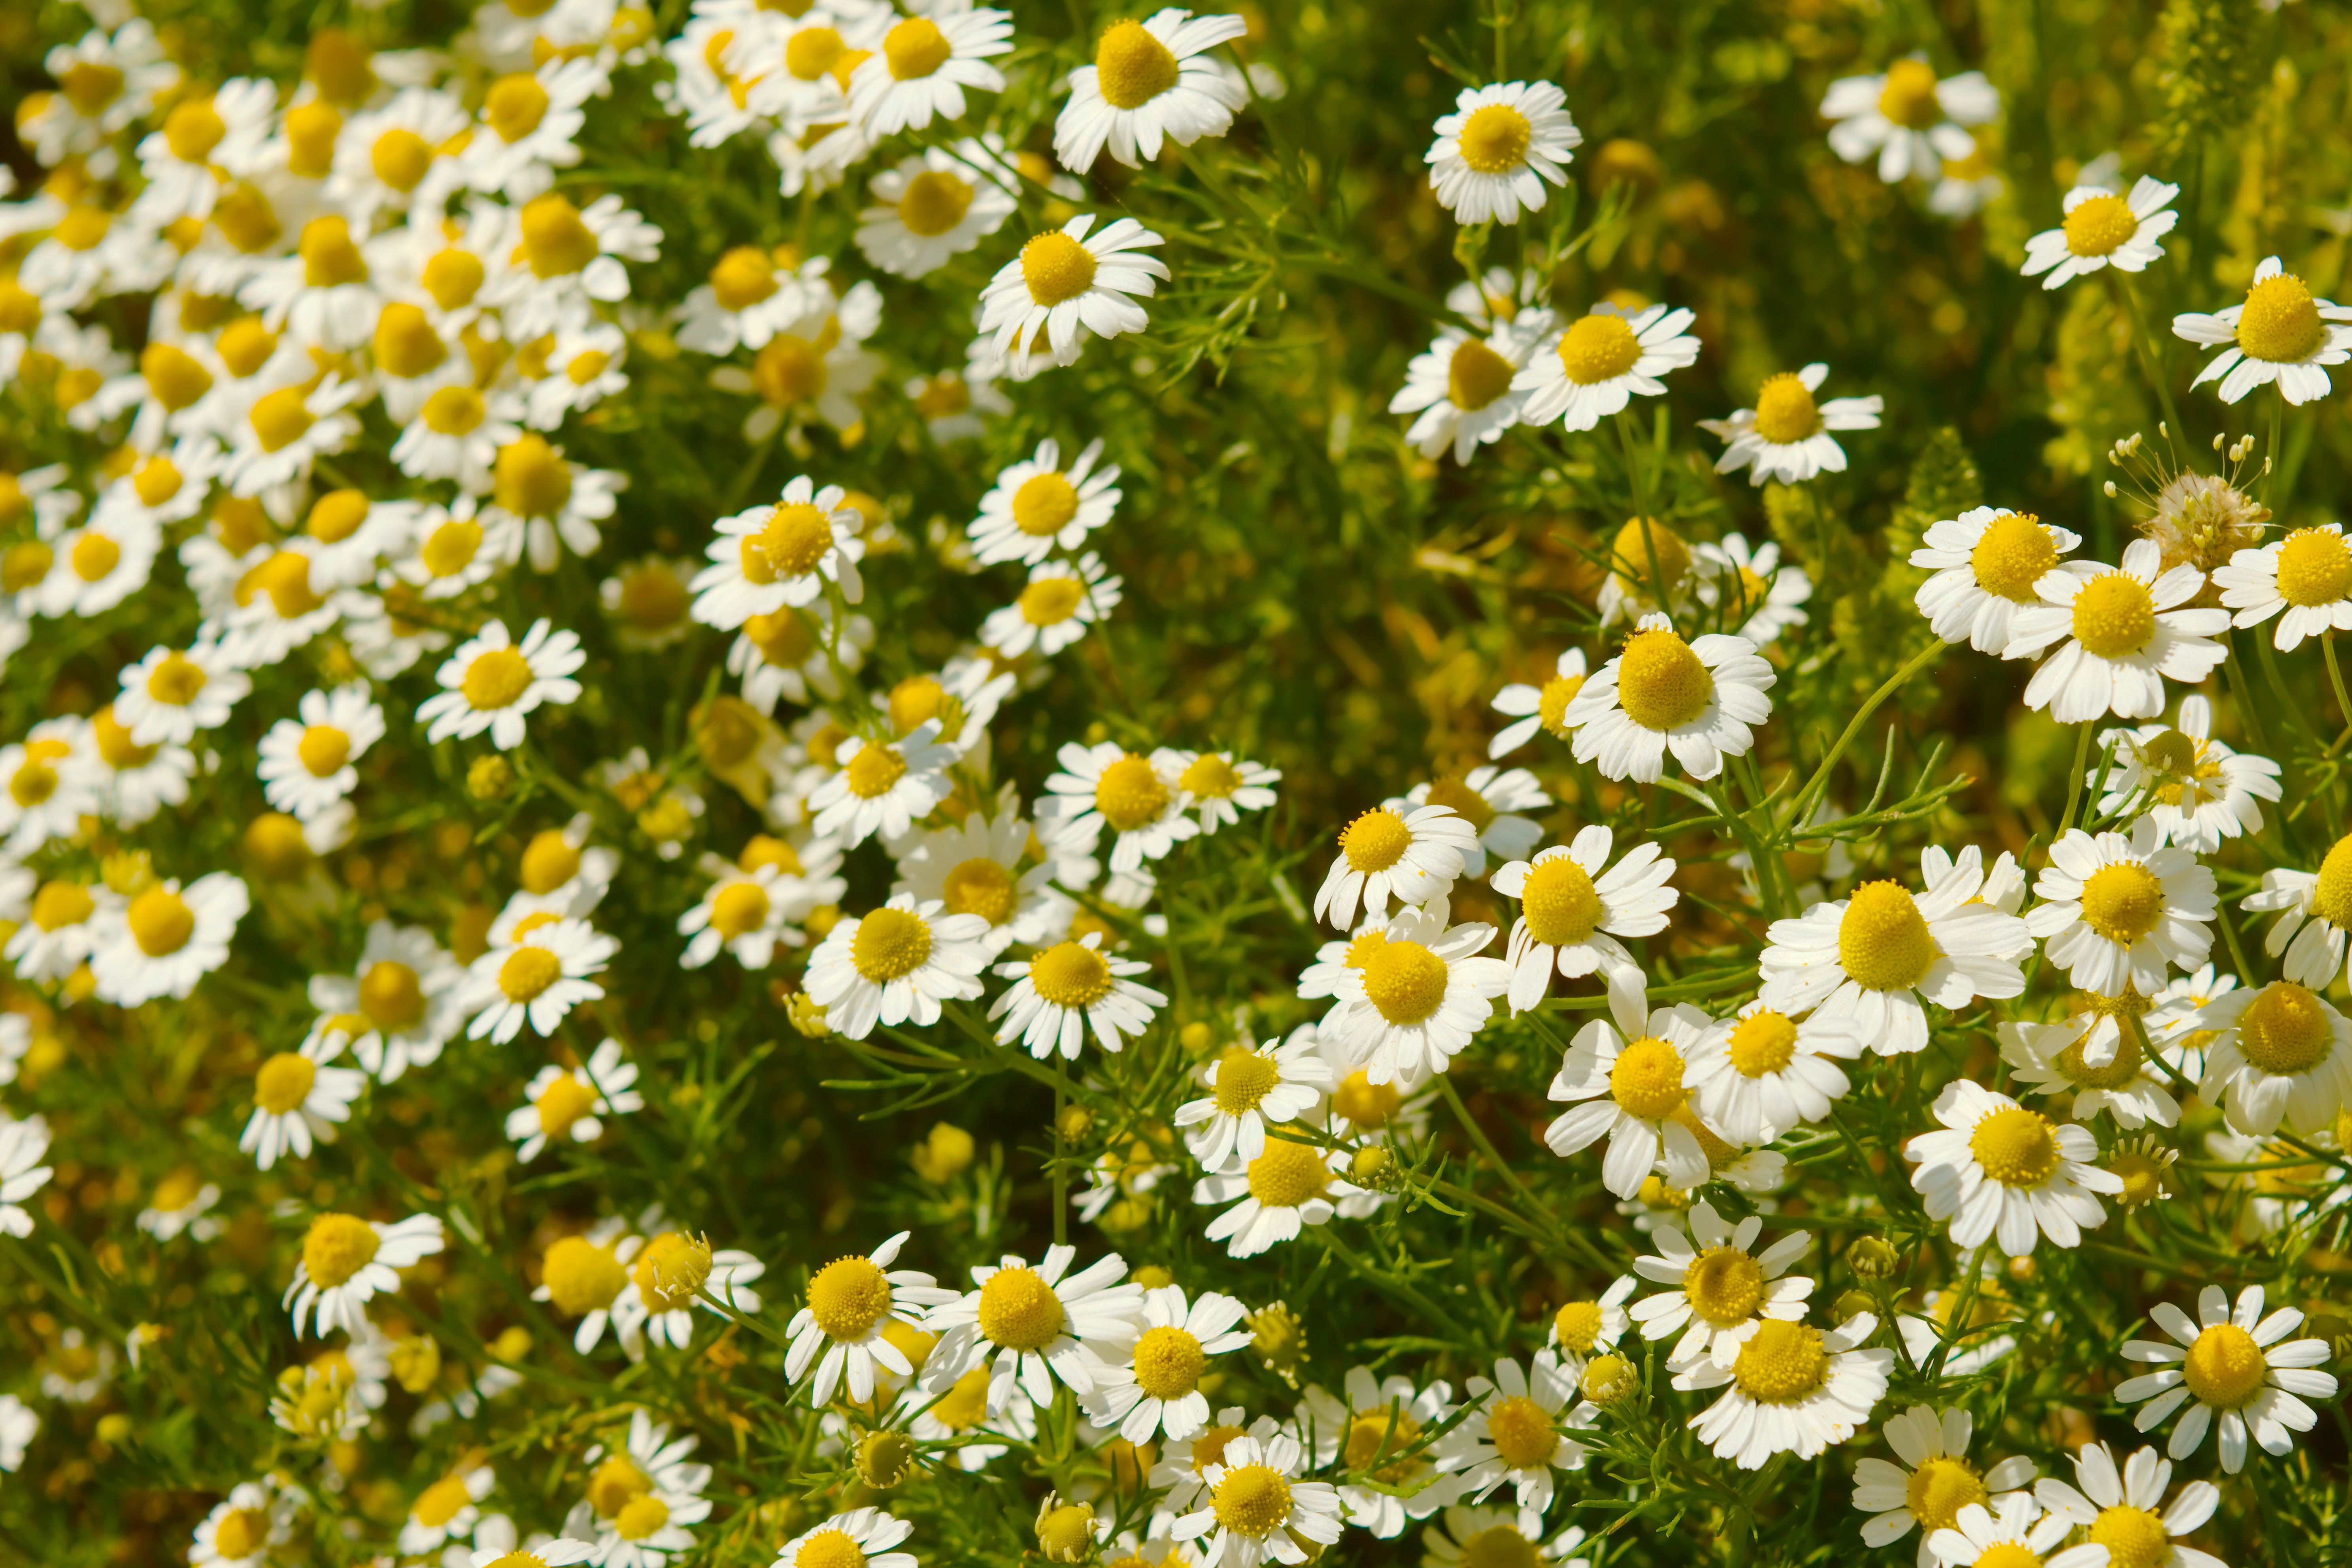
nature, plant, white, field, meadow, flower, daisy, spring, green, herb, natural, botany, yellow, flora, wildflower, flowers, chamomile, flowering plant, daisy family, oxeye daisy, annual plant, land plant, chamaemelum nobile, marguerite daisy, tanacetum parthenium